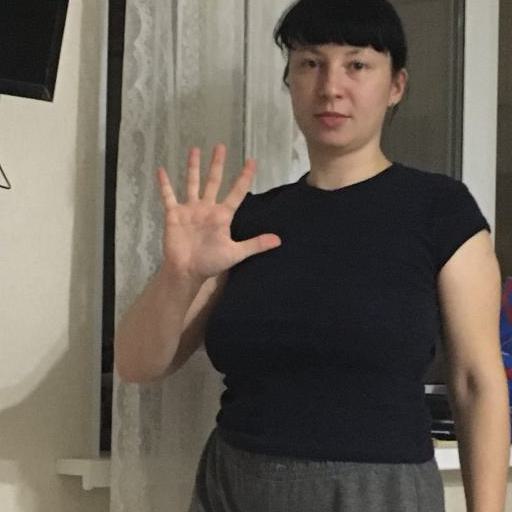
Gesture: palm